Jelle Vossen

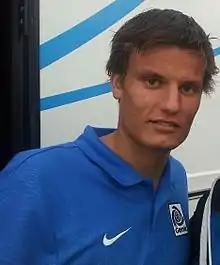
Vossen with Genk

Jelle Vossen (born 22 March 1989) is a Belgian professional footballer who plays as a striker for Belgian First Division A club Zulte Waregem.